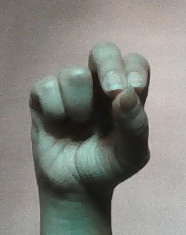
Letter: gaaf